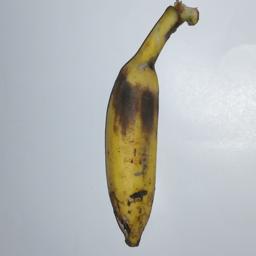
Banana variety: Champa Kola